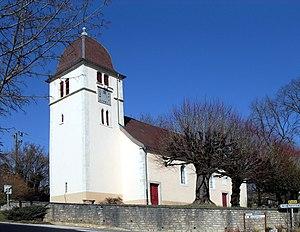
Le temple de Vandoncourt
Cités de Caractère de Bourgogne-Franche-Comté est une association française loi de 1901 créée en 1989. Elle délivre le label touristique Cité de Caractère de Bourgogne Franche-Comté à des communes de moins de 10 000 habitants habitants situées dans l'espace rural. Suite à l'assemblé générale du 14 décembre 2019 le nombre de communes bénéficiant de ce label s'élève à 59.
Vandoncourt est une commune française située dans le département du Doubs en région Bourgogne-Franche-Comté.